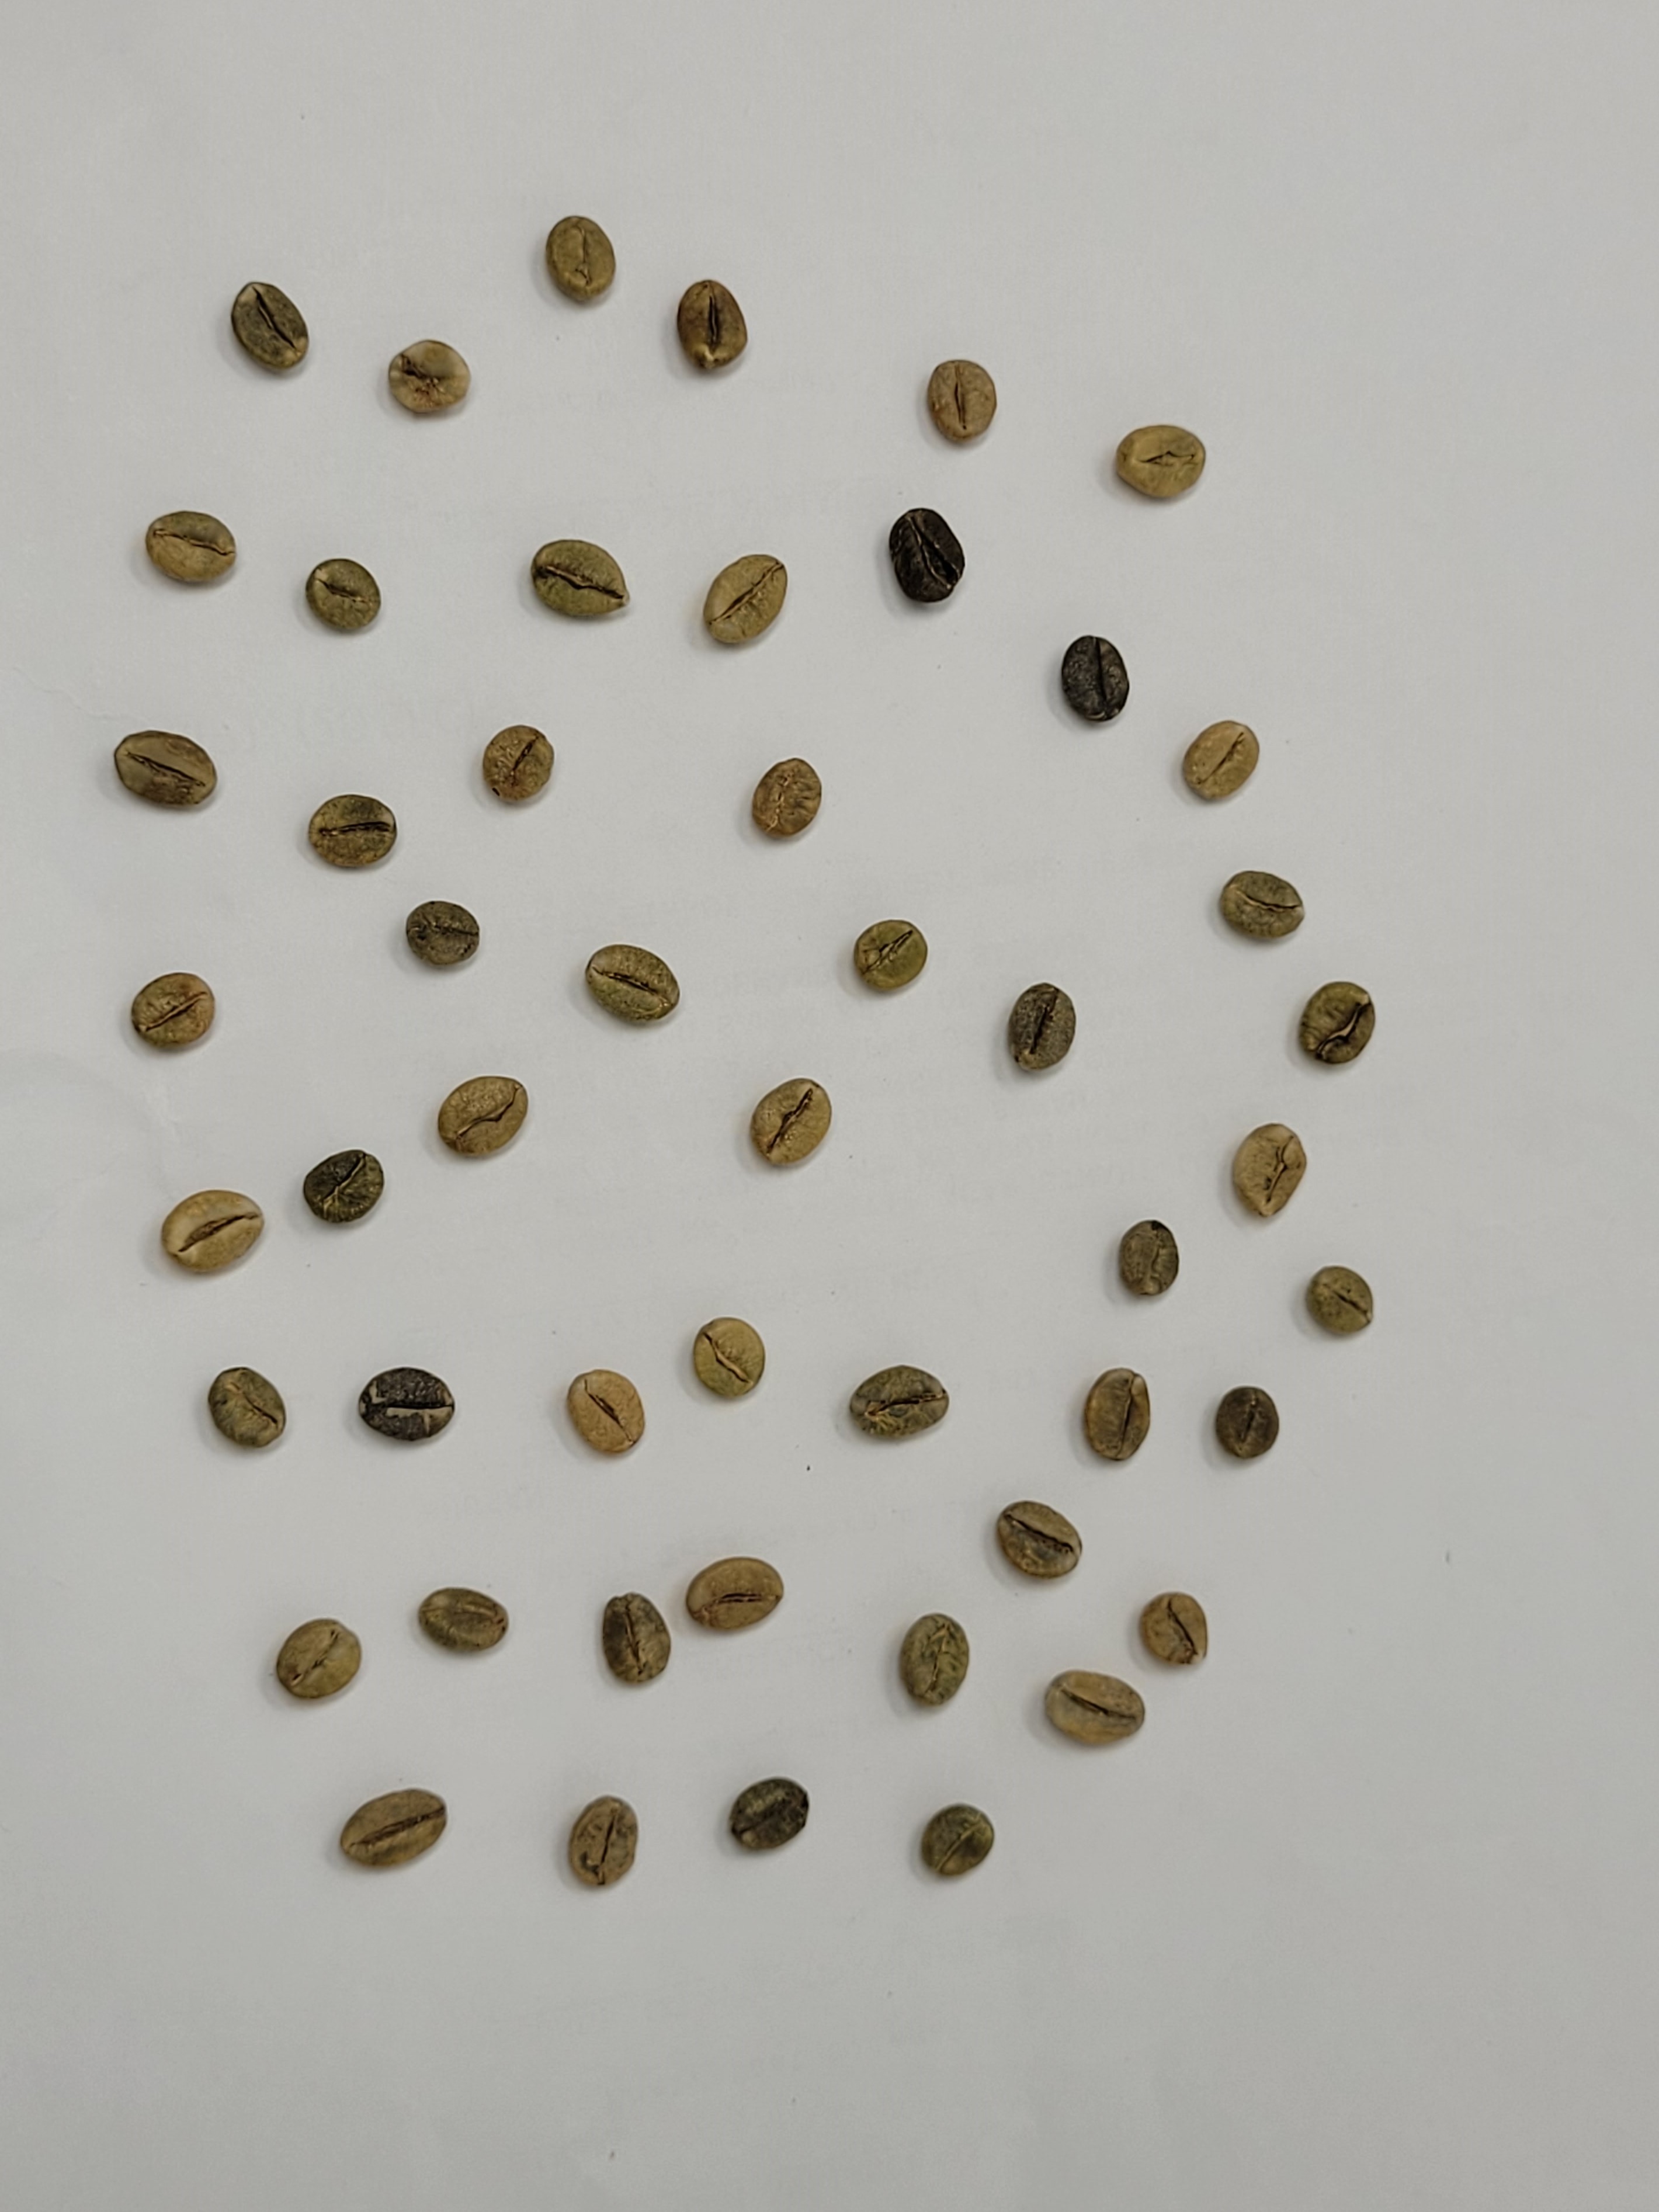
Coffee bean quality grade: AB